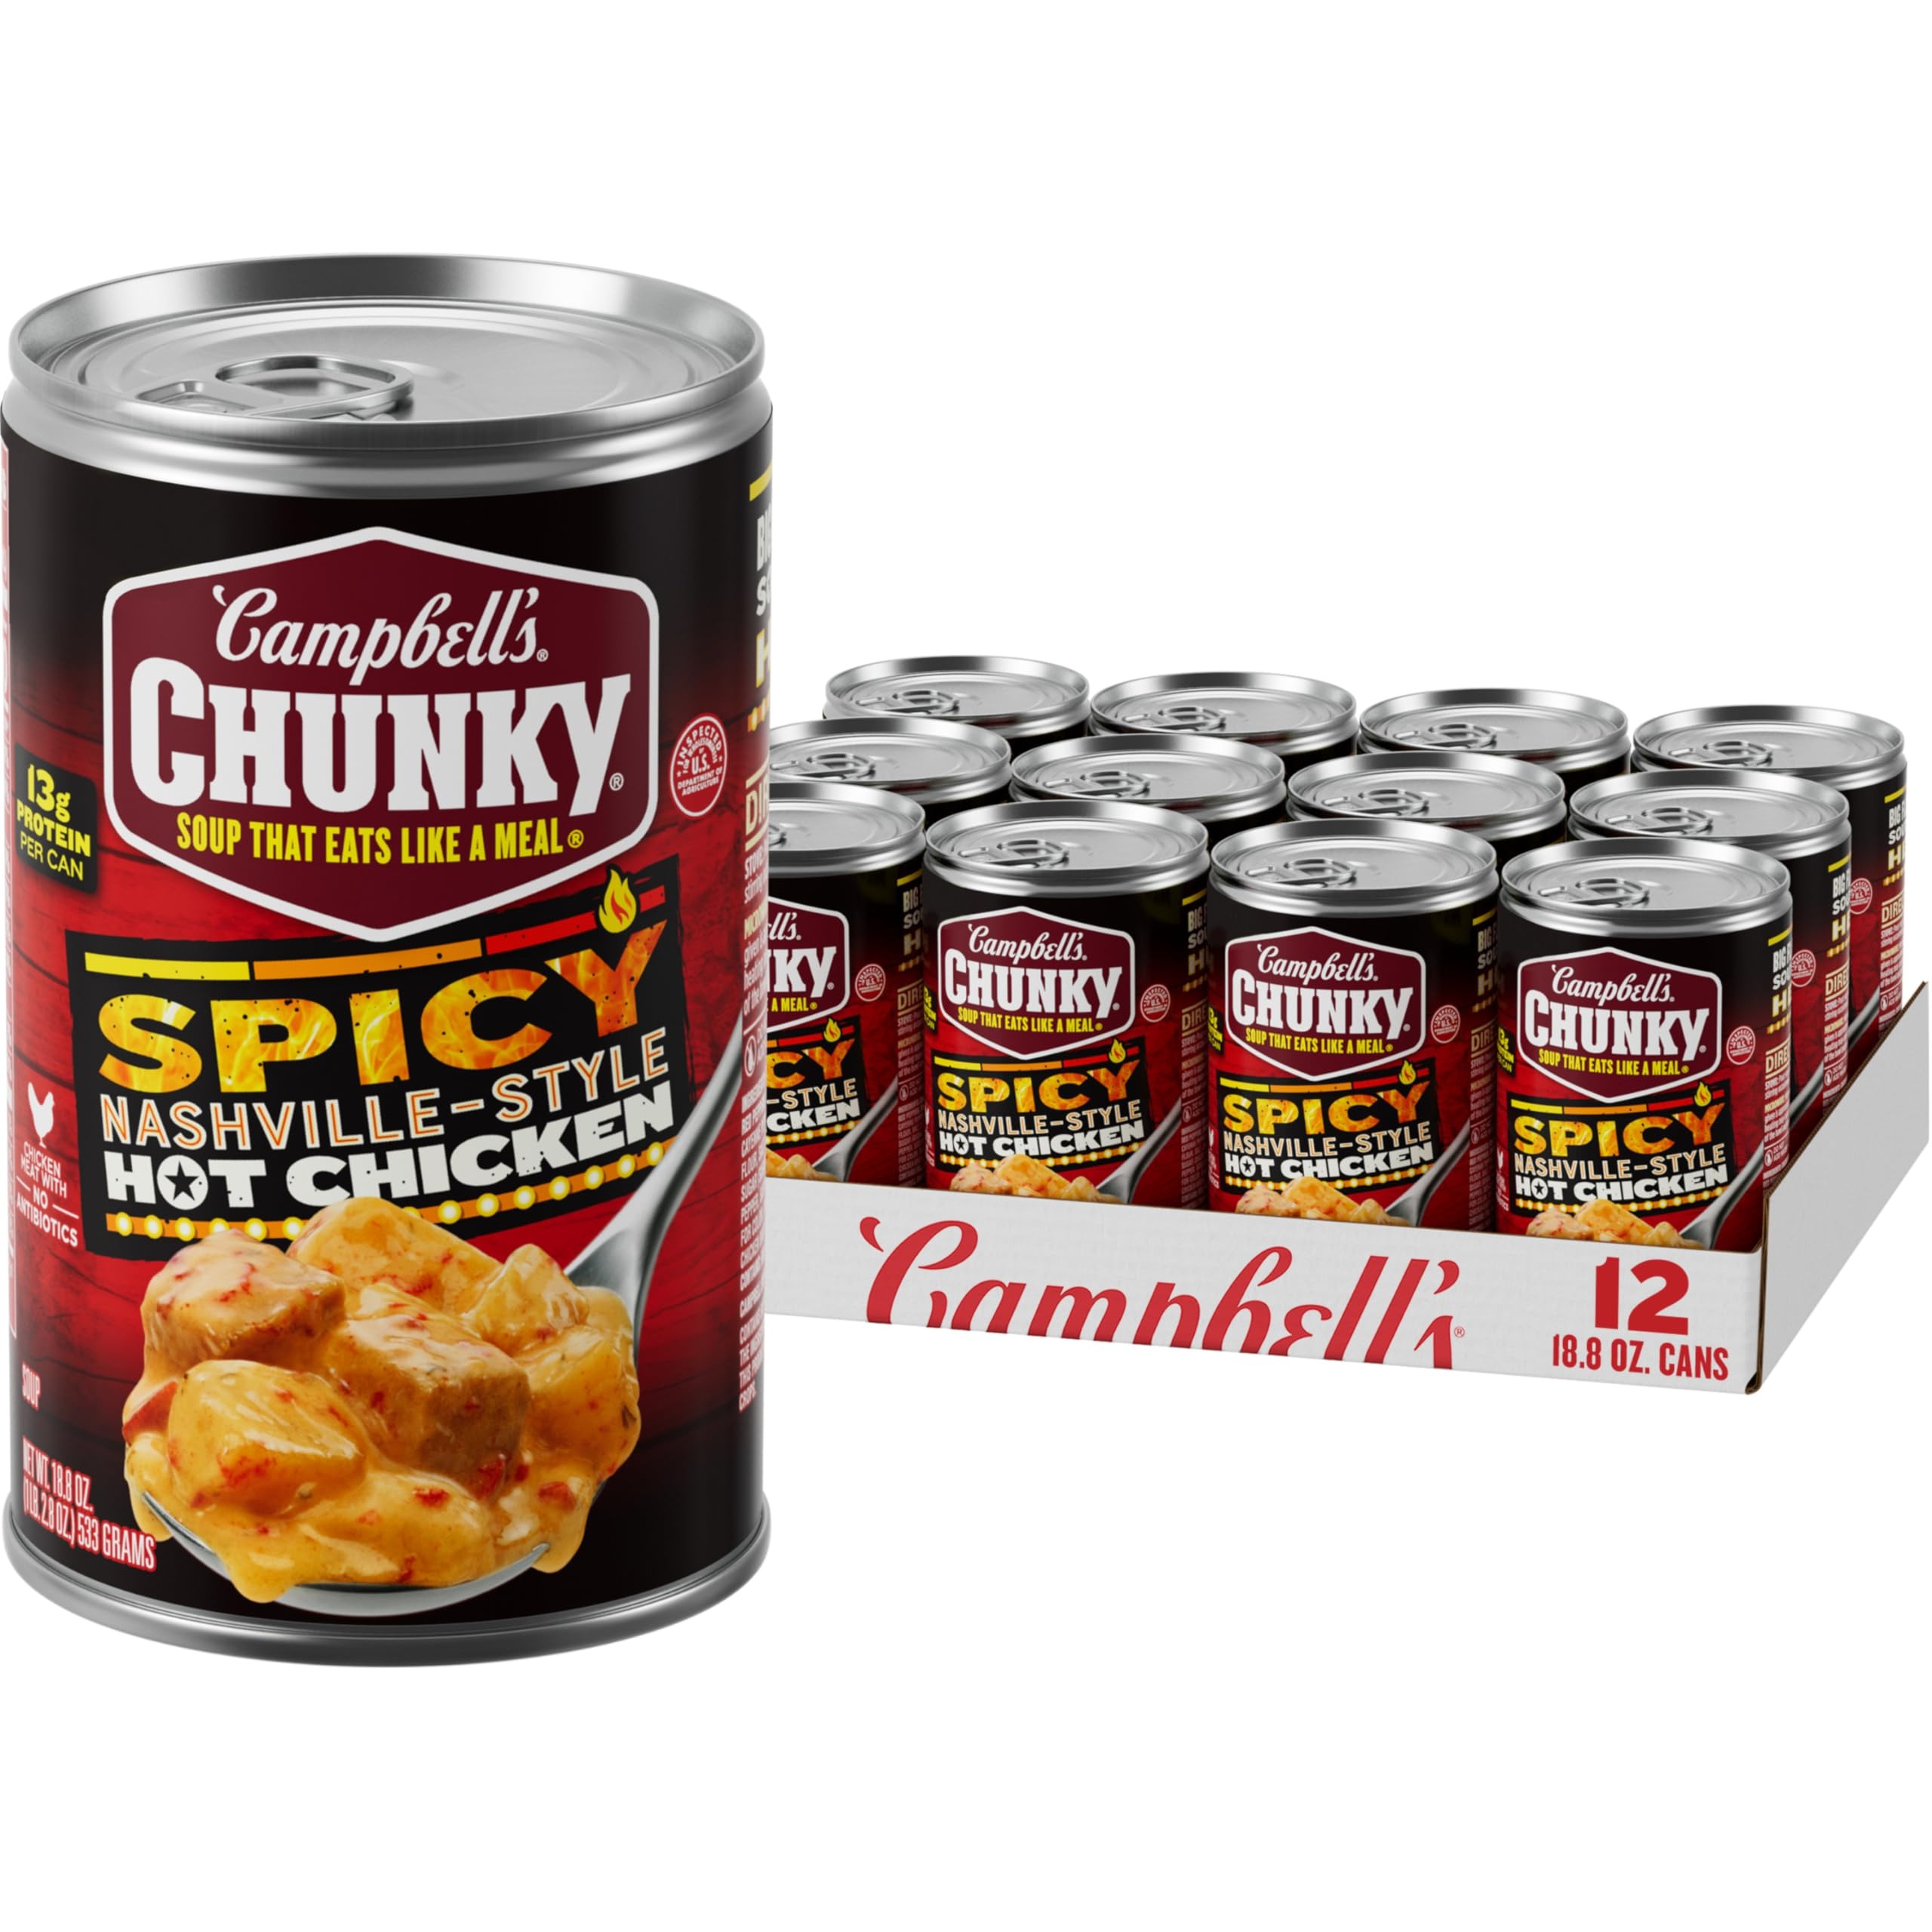
Item Name: Campbell’s Chunky Soup, Spicy Nashville-Style Hot Chicken Soup, 18.8 oz Can (Pack of 12)
Bullet Point 1: Campbell's Chunky Soup: One (1) 18.8 oz can of Campbell’s Chunky Spicy Nashville-Style Hot Chicken Soup
Bullet Point 2: Big Flavors: Spicy chicken soup bursting with flavor from chicken meat with no antibiotics, red peppers, potatoes and onions seasoned with cayenne pepper sauce and spices
Bullet Point 3: 13 Grams of Protein: Hearty soup that has peppers and 13 grams of protein in each can
Bullet Point 4: Convenient Pantry Staple: Take this ready to serve soup on outdoor adventures to eat by the campfire, enjoy it on weeknights at home, or bring it to work or school
Bullet Point 5: Microwavable Soups: This easy to microwave soup is simple to prepare, just heat and serve
Value: 225.6
Unit: Ounce

Price: 2.635